Crane (bird)

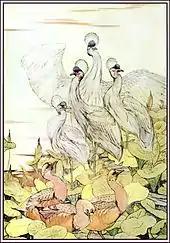
A 1909 illustration of the fable of the geese and the cranes, from Aesop's Fables: The geese and the cranes were feeding in the same meadow, when a birdcatcher came to ensnare them in his nets. The cranes, being light of wing, fled away at his approach, while the geese, being slower of flight and heavier in their bodies, were captured.

Cranes are perennially monogamous breeders, establishing long-term pair bonds that may last the lifetime of the birds. Pair bonds begin to form in the second or third years of life, but several years pass before the first successful breeding season. Initial breeding attempts often fail, and in many cases, newer pair bonds dissolve (divorce) after unsuccessful breeding attempts. Pairs that are repeatedly successful at breeding remain together for as long as they continue to do so. In a study of sandhill cranes in Florida, seven of the 22 pairs studied remained together for an 11-year period. Of the pairs that separated, 53% was due to the death of one of the pair, 18% was due to divorce, and the fate of 29% of pairs was unknown. Similar results had been found by acoustic monitoring (sonography/frequency analysis of duet and guard calls) in three breeding areas of common cranes in Germany over 10 years.